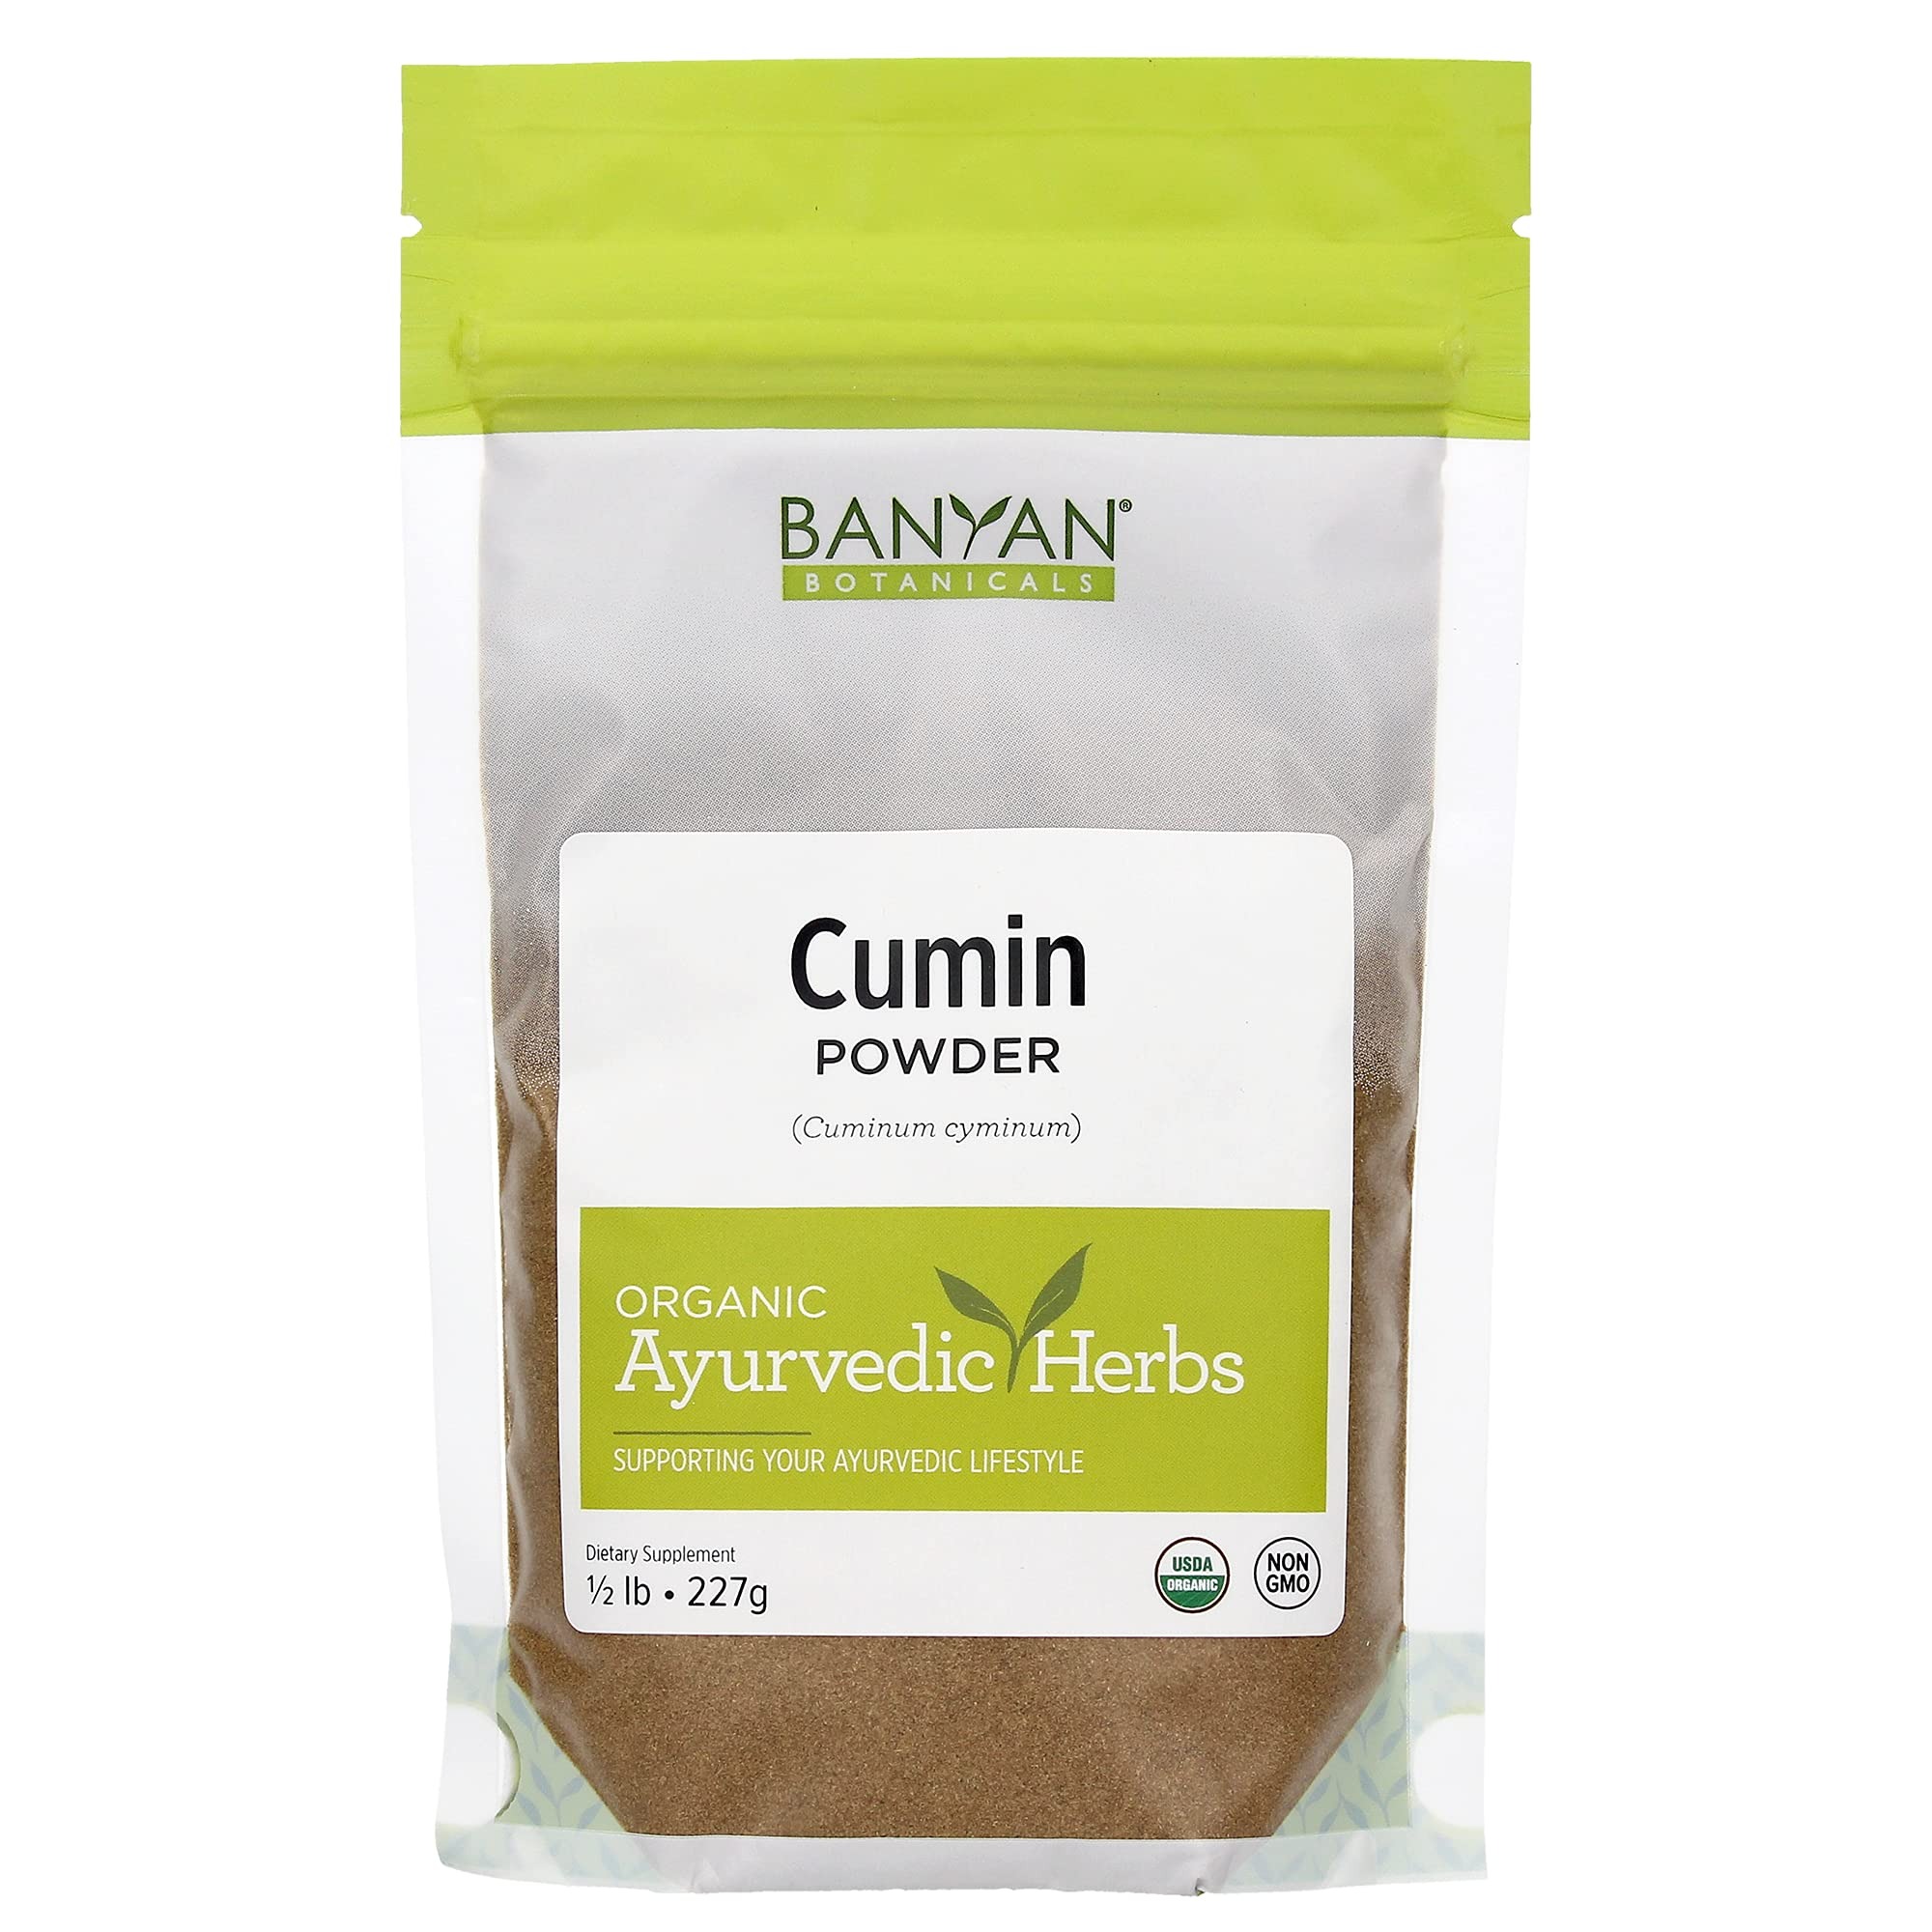
Item Name: Banyan Botanicals Cumin Powder - Certified Organic, 1/2 lb - Cuminum cyminum - Common cooking spice that promotes healthy digestion
Bullet Point 1: Enkindles the digestive fire*
Bullet Point 2: Promotes healthy absorption*
Bullet Point 3: Helps digest natural toxins*
Bullet Point 4: Promotes a comfortable post-meal experience*
Product Description: <B> Common cooking spice that promotes healthy digestion*</B> <P>Cumin is one of the best herbs for supporting healthy digestion without aggravating pitta. A common household spice, its Sanskrit name literally means 'promoting digestion'. In addition to providing flavor to food, cumin enkindles the digestive fire, promotes healthy absorption and eliminates natural toxins in the GI tract. The seeds are often chewed after meals and are especially useful for calming excess vata in the lower abdomen and in promoting a comfortable post dining experience.* Herbs are their most potent at the time of harvest, and they slowly lose their potency over time. If kept in airtight containers and out of direct sunlight, they can remain usable for many years. For best results, we suggest using our bulk herbs within two years of purchase.
Value: 8.0
Unit: Ounce

Price: 10.99